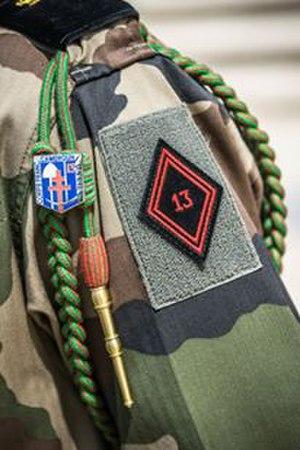
la fourragère du 13e régiment du génie rappelle son engagement pendant les deux guerres mondiales.
Le 13ᵉ régiment du génie est un régiment du génie militaire de l'armée française.